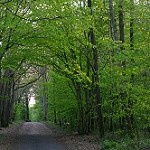
Label: forest